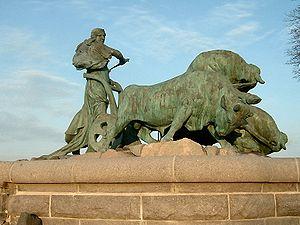
Dans la mythologie nordique, Gefjon ou Gefion est une Ase. Elle est vierge et se fait servir par toutes celles qui meurent vierges.